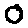
Label: 0